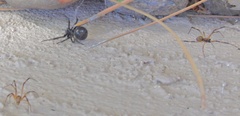
Species: Lactrodectus_hesperus